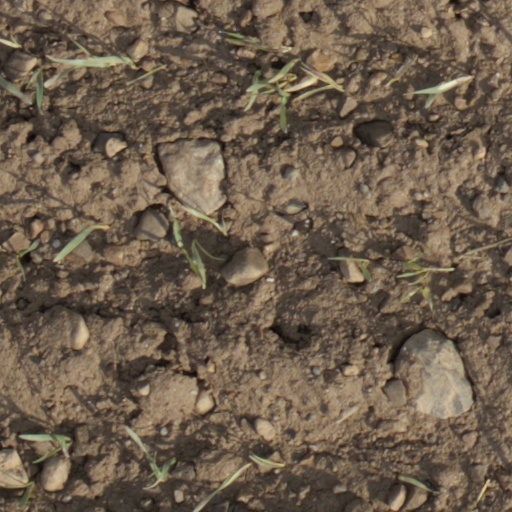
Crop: wheat